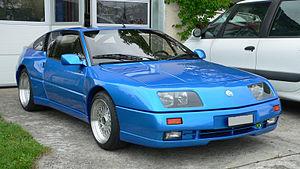
Alpine est un constructeur automobile français, propriété du groupe Renault.